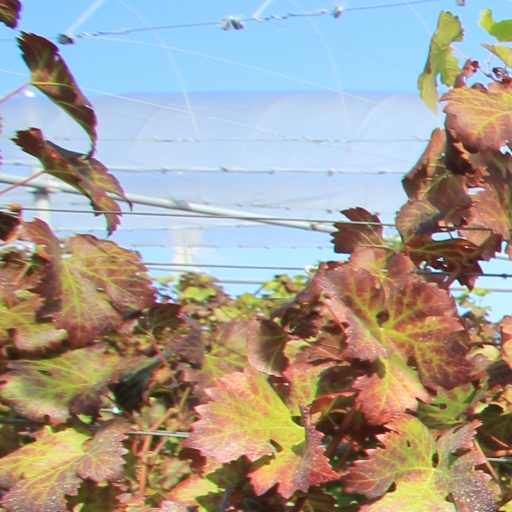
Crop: grape